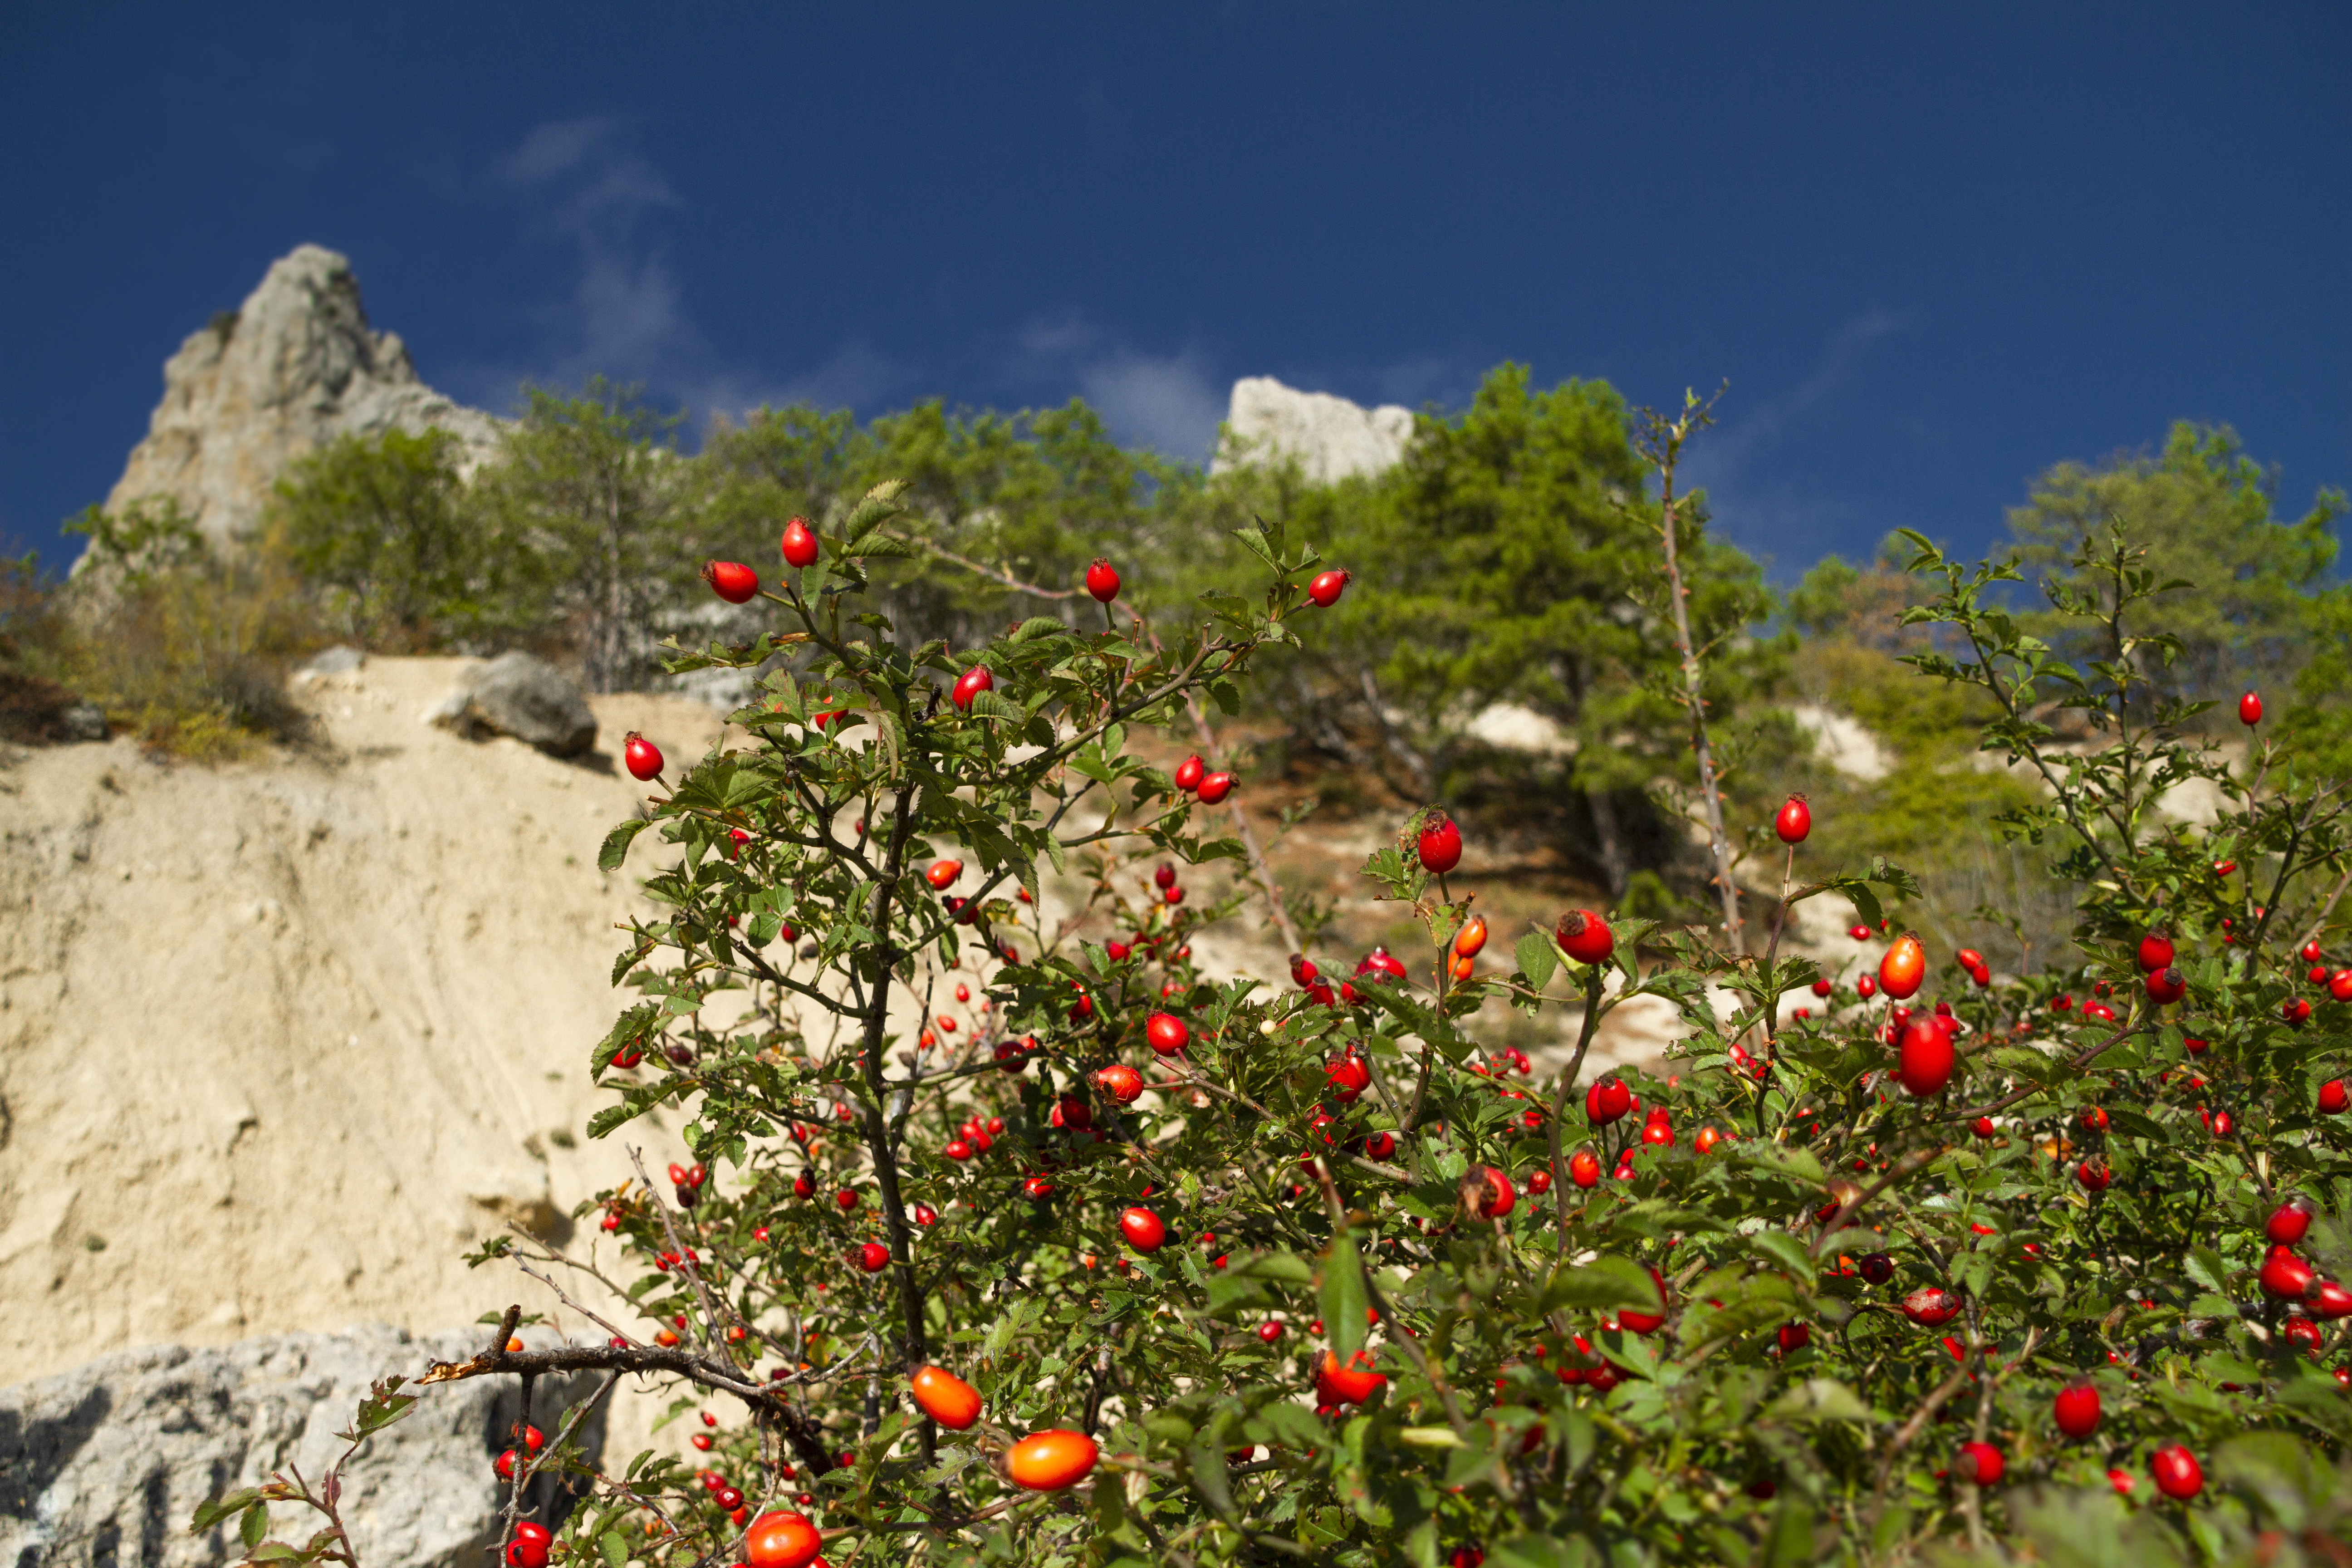
sea, beach, walleye, man, summer, resort, flowers, mountains, plant, flower, nature, vegetation, wildflower, sky, flowering plant, botany, tree, coquelicot, spring, shrub, plant community, meadow, rural area, landscape, rose family, hill, hill station, rose, rosa canina, fruit, tourism